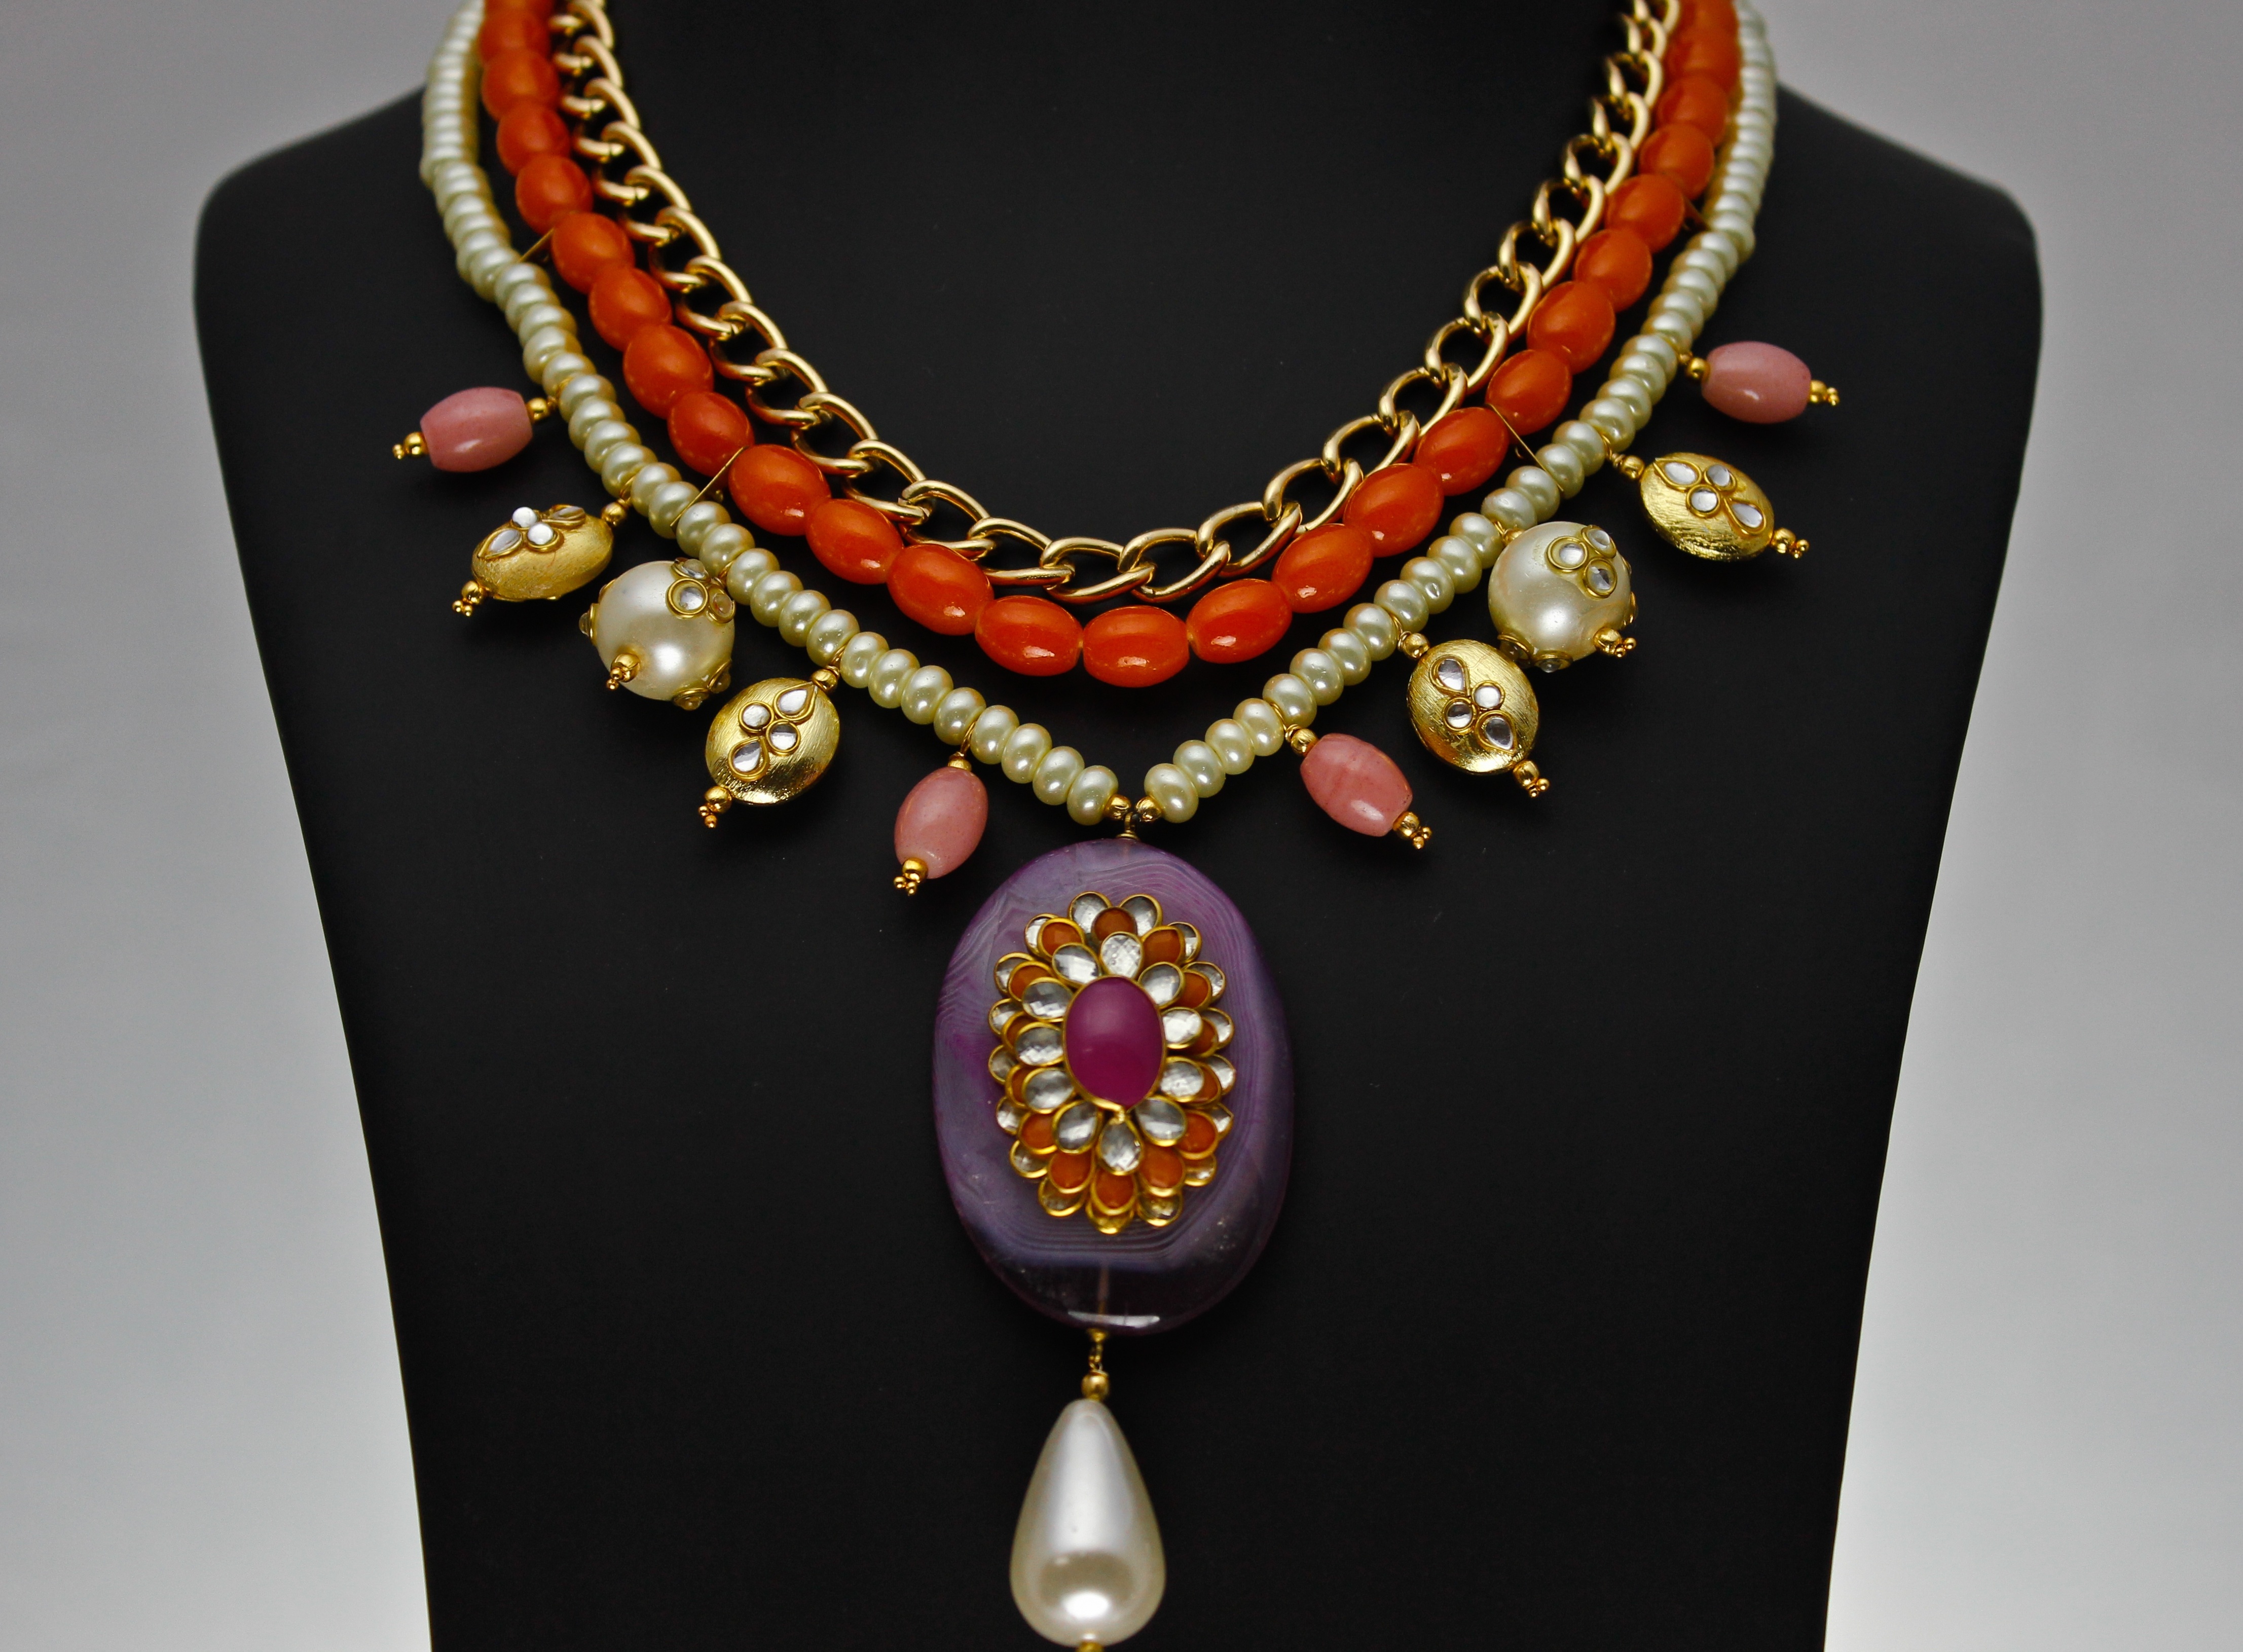
chain, asian, fashion, wedding, jewelry, necklace, product, jewellery, exotic, indian, traditional, elegance, glamour, gemstone, pendant, jewelry woman, stone jewelry, fashion accessory, indian jewelry, rare stone